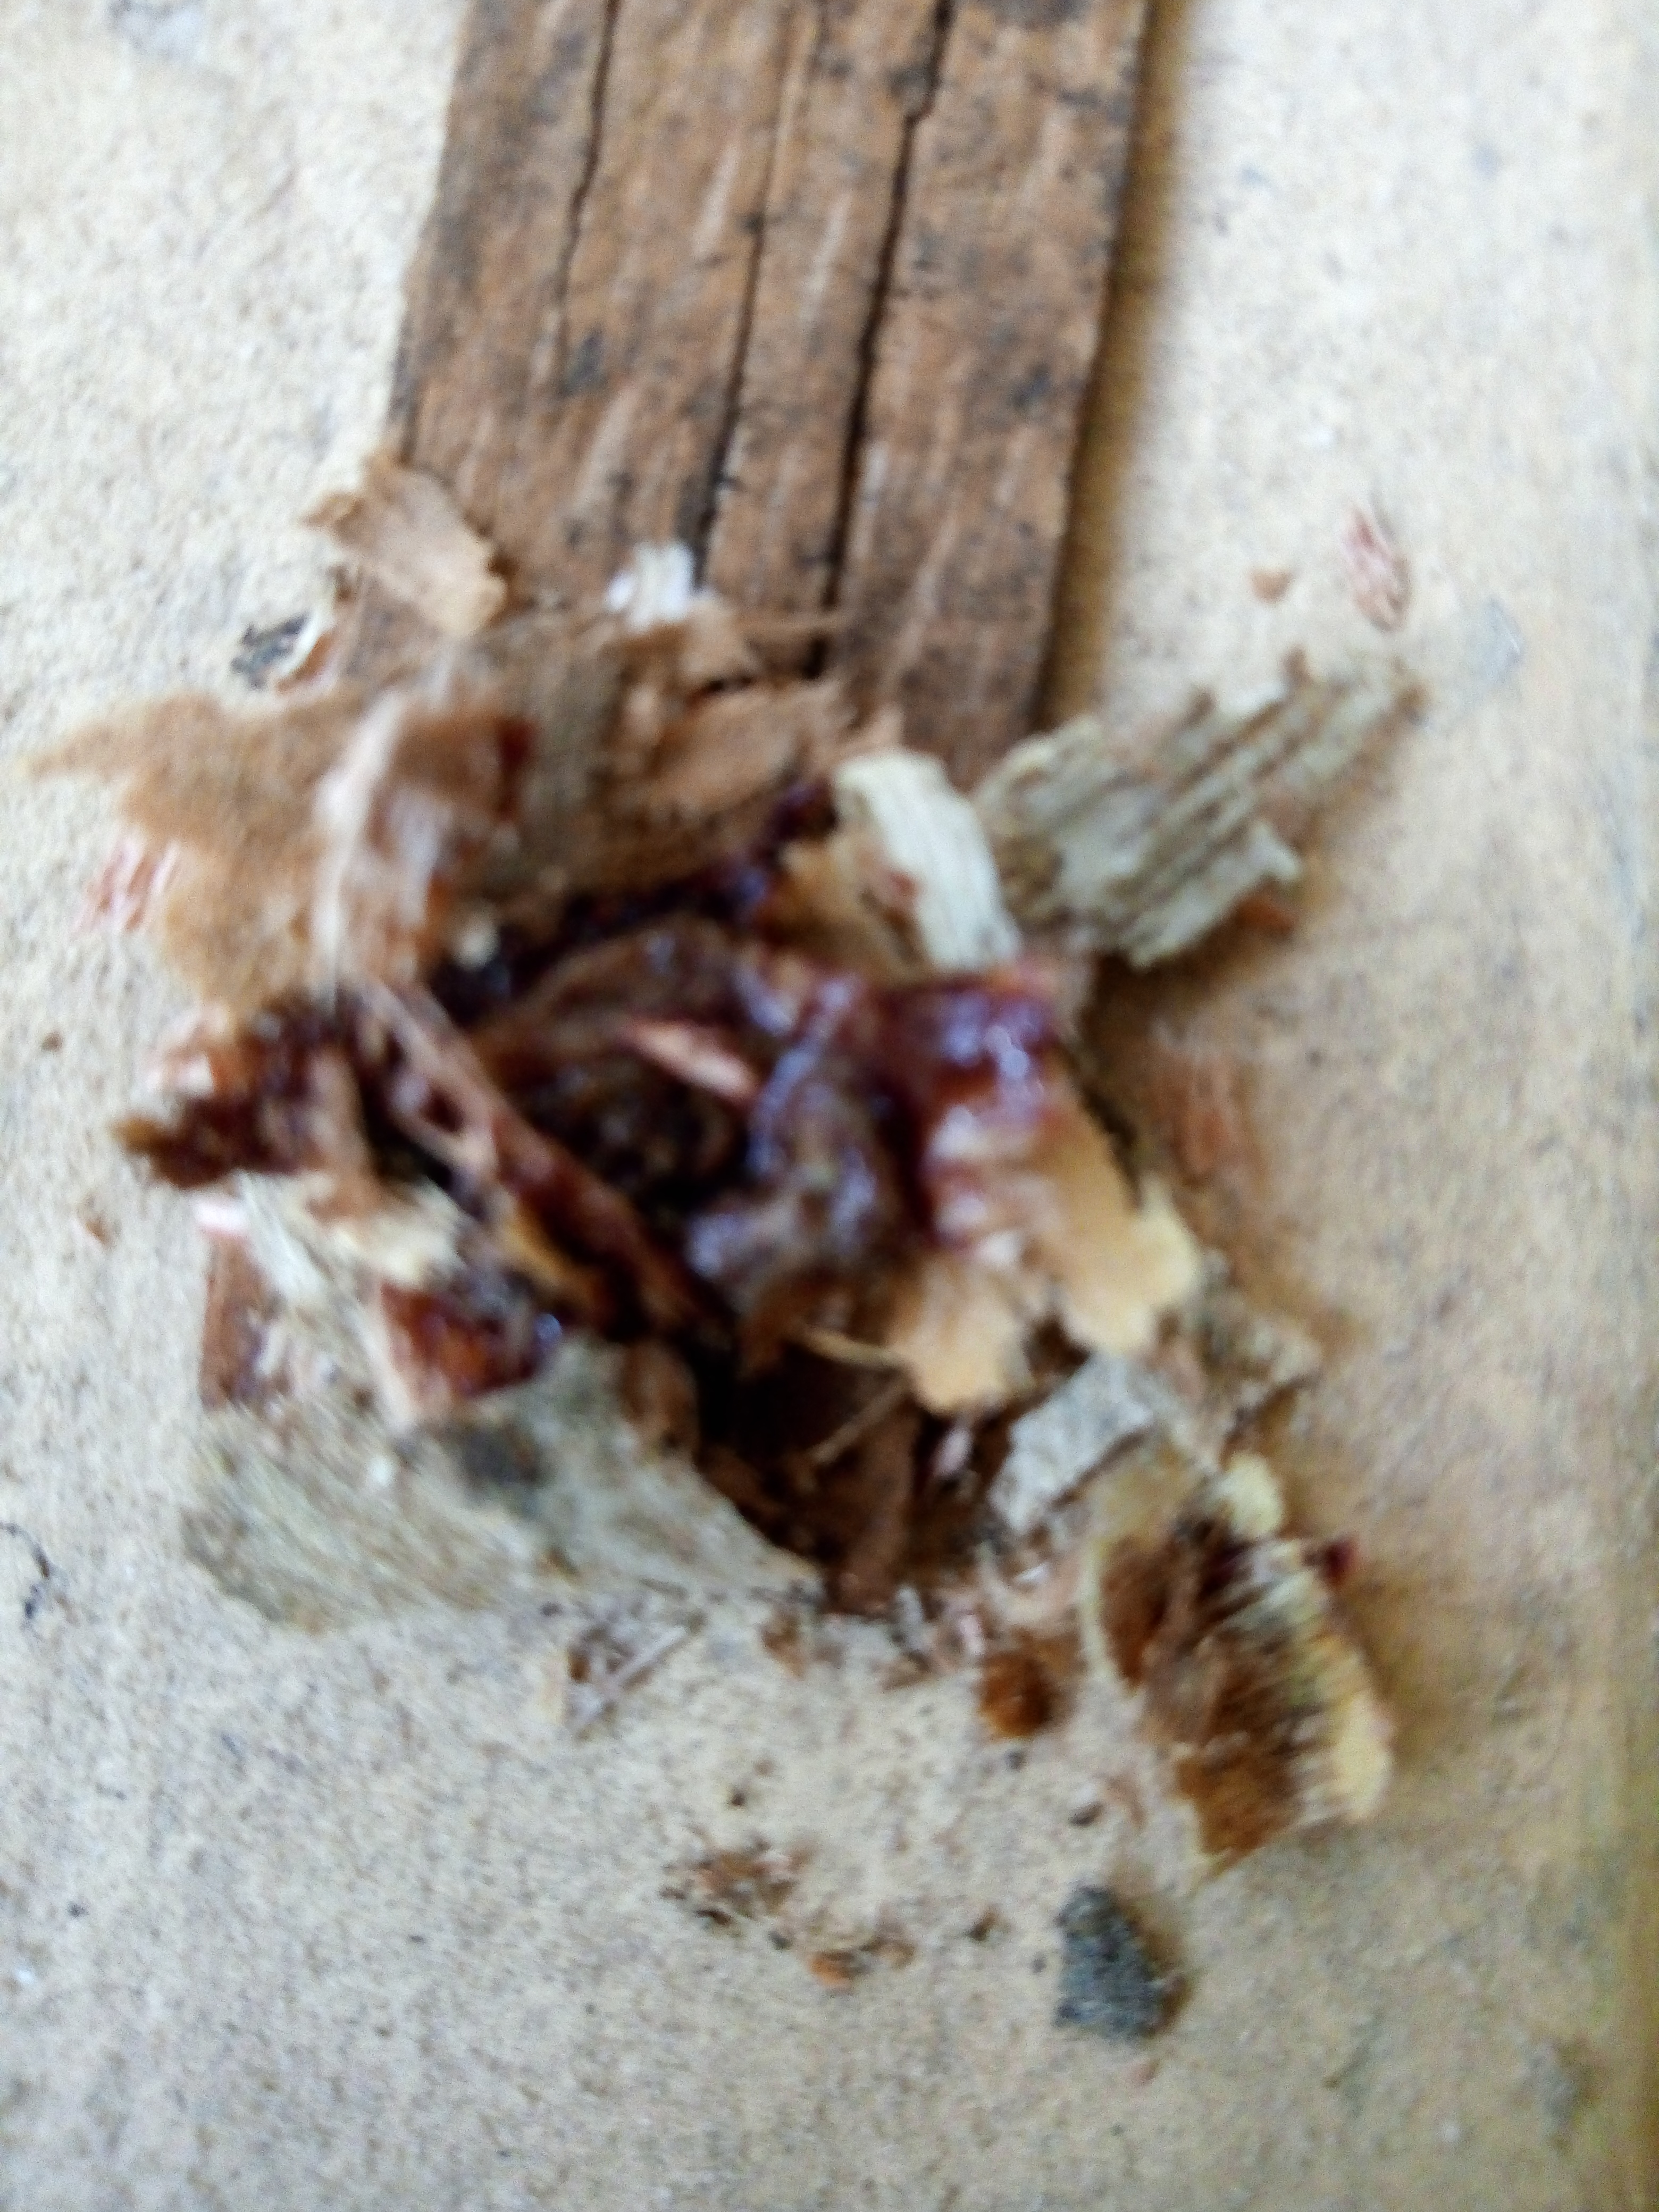
PCR-confirmed diagnosis: Coccidiosis